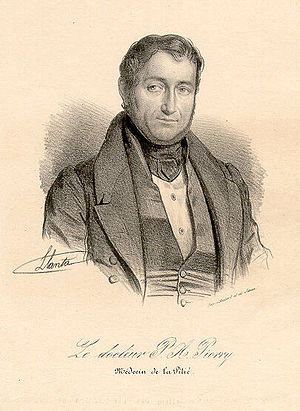
Pierre Adolphe Piorry
Pierre Adolphe Piorry var en fransk læge.